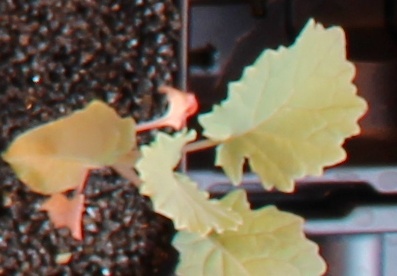
Label: Canola